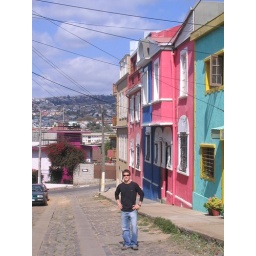
a colorful street up in one of the &amp;quot;cerros&amp;quot; (hills) of valparaiso.